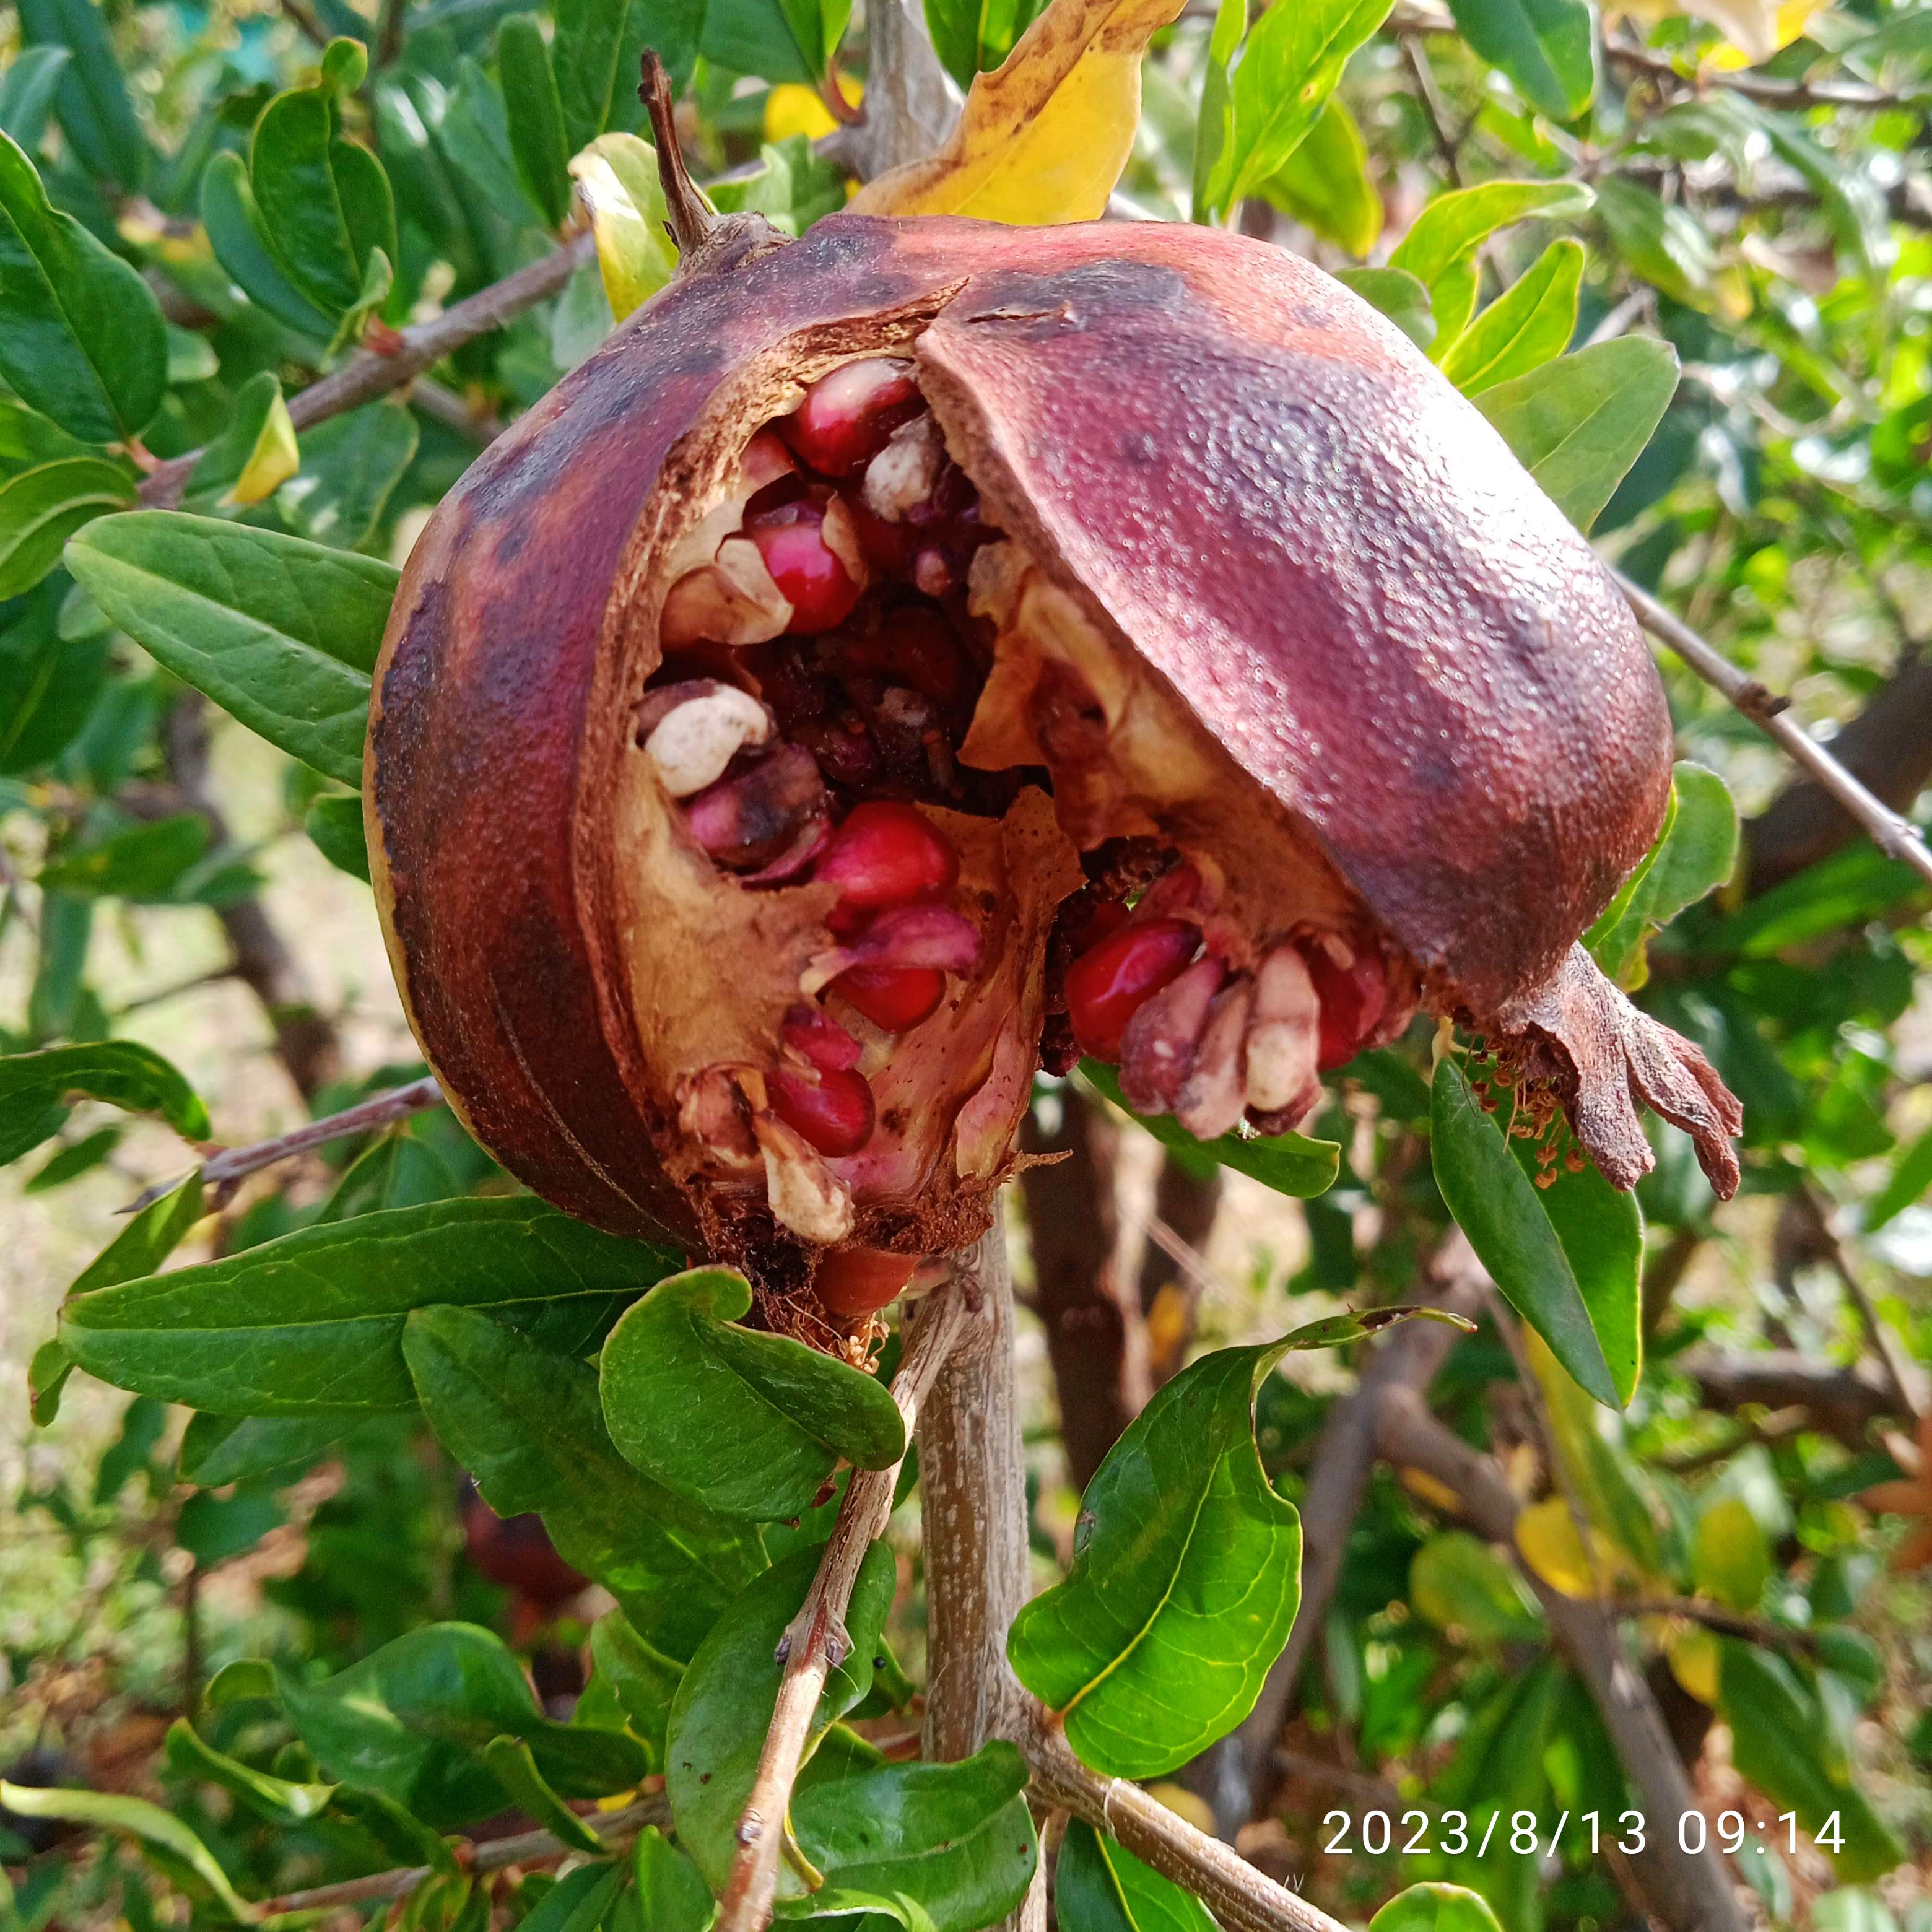
Label: Bacterial_Blight